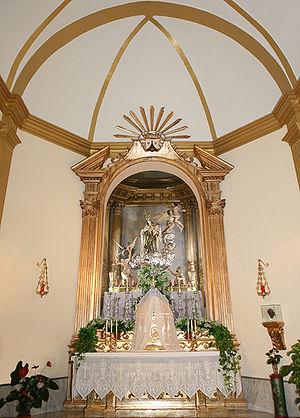
Notre-Dame du Mont-Carmel est l'un des divers noms de la Vierge Marie. Sa dénomination procède du mont Carmel, en Terre Sainte, un nom qui dérive de Karmel ou Al-Karem et que l'on pourrait traduire par jardin. Des ordres religieux carmélites existent aujourd'hui dans le monde, masculins et féminins, dédiés à cette figure mariale.